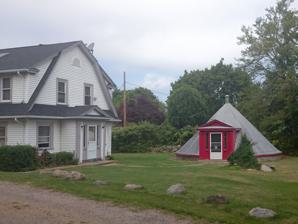
Building: Gladstone Springhouse and Bottling Plant
Country: United States of America
Year built: 1899
United States historic place Gladstone Springhouse and Bottling Plant U.S. National Register of Historic Places Gladstone Springhouse and Bottling Plant, 145A Boon St., Narragansett Show map of Rhode Island Show map of the United States Location Narragansett, Rhode Island Coordinates 41°25′35″N 71°27′25″W / 41.42639°N 71.45694°W / 41.42639; -71.45694 Built 1899 Architect Hazard, T. G., Jr. Architectural style Colonial Revival NRHP reference No. 84002051 Added to NRHP May 10, 1984 The Gladstone Springhouse and Bottling Plant is an historic water bottling facility at 145a Boon Street in Narragansett, Rhode Island . The springhouse was constructed in 1899 by T. G. Hazard, Jr. The bottling plant building may date from as early as 1911. The site was added to the National Register of Historic Places in 1984. Gladstone Springhouse The springhouse collects the water of Gladstone Springs. It contains about seven and a half feet of water. It is a round stone structure, 30 feet (9.1 m) in diameter and standing only about 18 inches (460 mm) above grade, and is covered by a conical roof. A projecting gable-roof dormer contains the doorway to the building. Southwest of the spring house stands a two-story wood-frame structure with a large single-story concrete-block addition, which has seen a variety of uses. The first floor is believed to have originally housed offices, but has been converted to apartments. The upstairs appears to have always been an apartment, probably for the facility manager. The concrete block structure is where bottling and shipping took place. History The availability of fresh spring water via Gladstone Springs was significant to the development of Narragansett Pier, Rhode Island , as a resort area in the decades following the Civil War. In 1899, T. G. Hazard, Jr., built the springhouse to enlarge and cover a pit previously used to collect the spring water. In 1911, the property was purchased by Syria W. Mathewson, William R. Sweet, and Frederick C. Olney , who formed the Gladstone Springs Water Company. Olney was particularly notable among the group, as one of the first African-American lawyers admitted to practice in the state of Rhode Island. They built the bottling plant structure and enlarged the facilities, intending to begin the production of bottled sodas as well as spring water. See also National Register of Historic Places listings in Washington County, Rhode Island References